Miguel Alemán Valdés

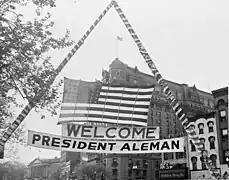
Banner in Washington, D.C. welcoming Alemán on his official visit in 1947.

His administration also built a new campus for the National University (UNAM) in the south of the city, moving it from its previous location in downtown Mexico City.